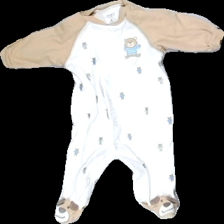
View: front
Type: Pajamas
Category: Children
Brand: Not in the list
Brand text on label: Carters
Colors: Blue, White, Beige
Material: 100% Cott
Pattern: Other
Cut: Regular
Size: 68
Season: All
Price range: <50
Recommended usage: Reuse